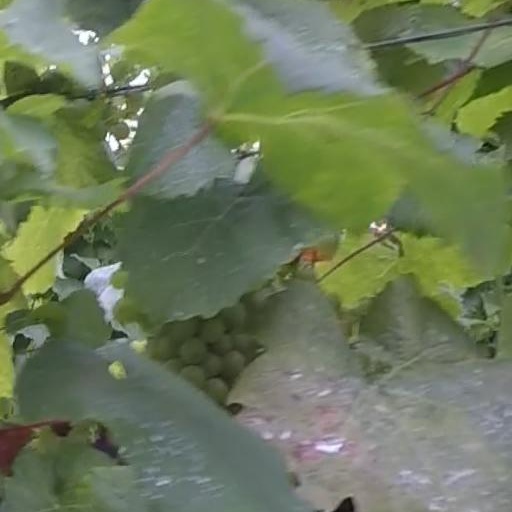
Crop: grape